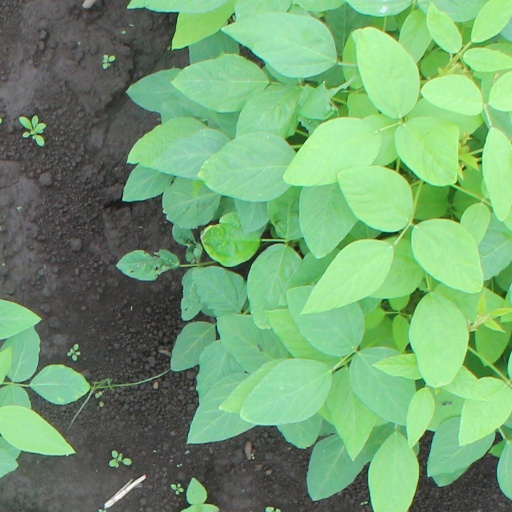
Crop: soybean